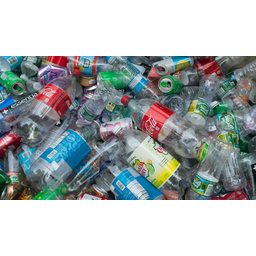
Label: plastic